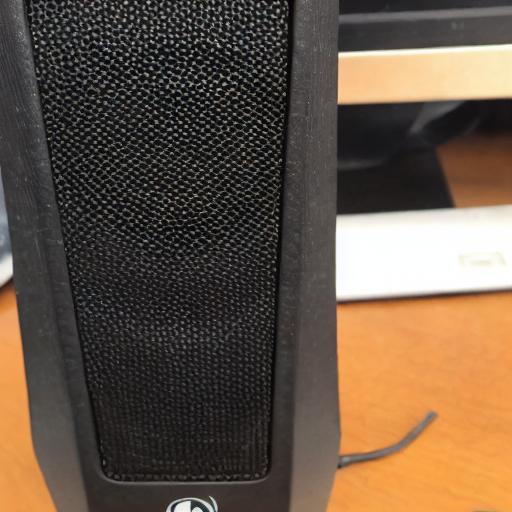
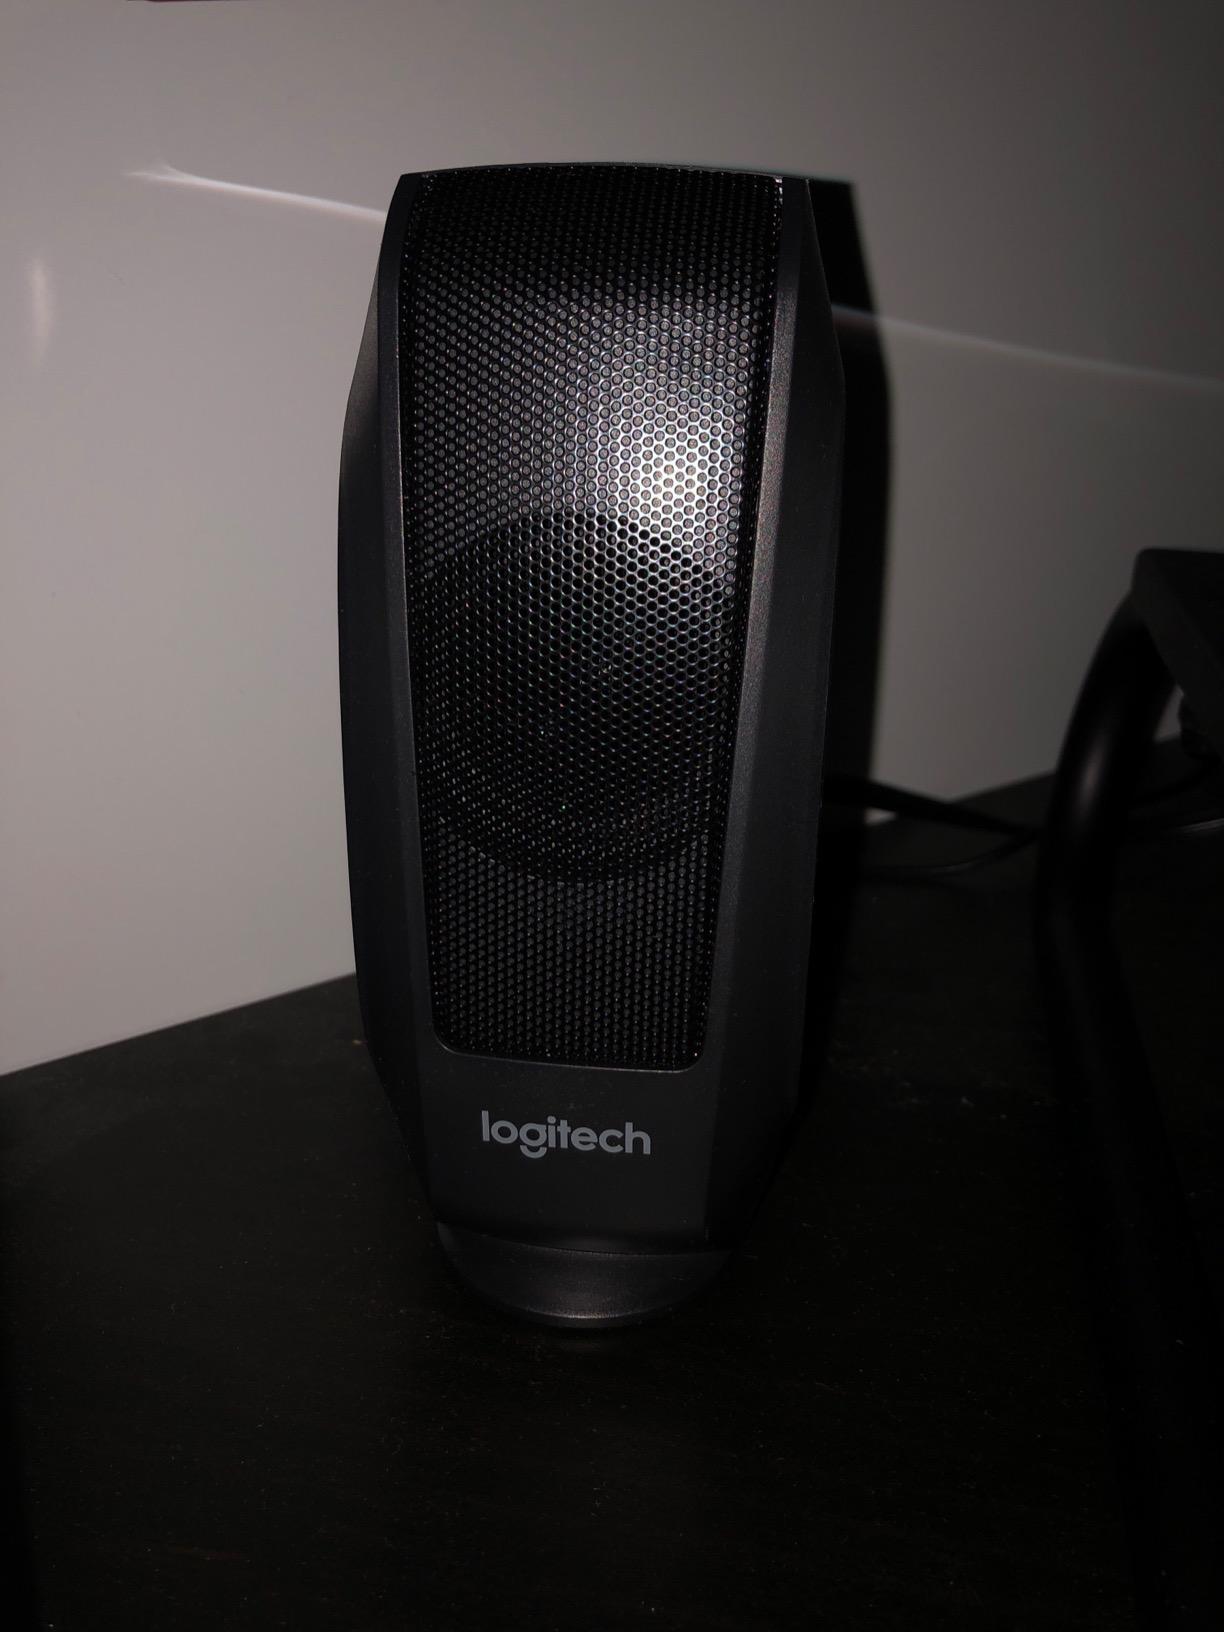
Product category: speaker
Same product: no